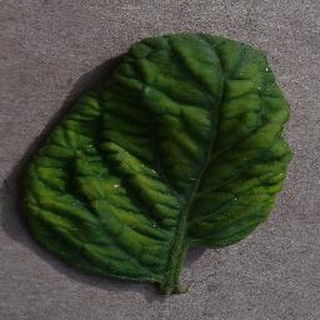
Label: tomato_yellow_leaf_curl_virus